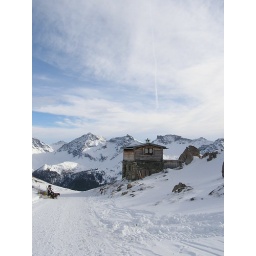
a little house somewhere in the middle of the mountain